Lincoln, Montana

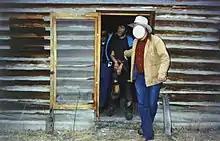
Unabomber Ted Kaczynski is escorted out of a cabin raided by the FBI during their investigation on April 3, 1996

On April 3, 1996, federal officers arrested Ted Kaczynski at his remote cabin south of Lincoln on Stemple Pass Road, under suspicion of being the "Unabomber", a domestic terrorist who placed pressure-sensitive bombs inside mailed packages. The bombing campaign resulted in three deaths and 23 wounded. Kaczynski was sentenced to eight life sentences without the possibility of parole.